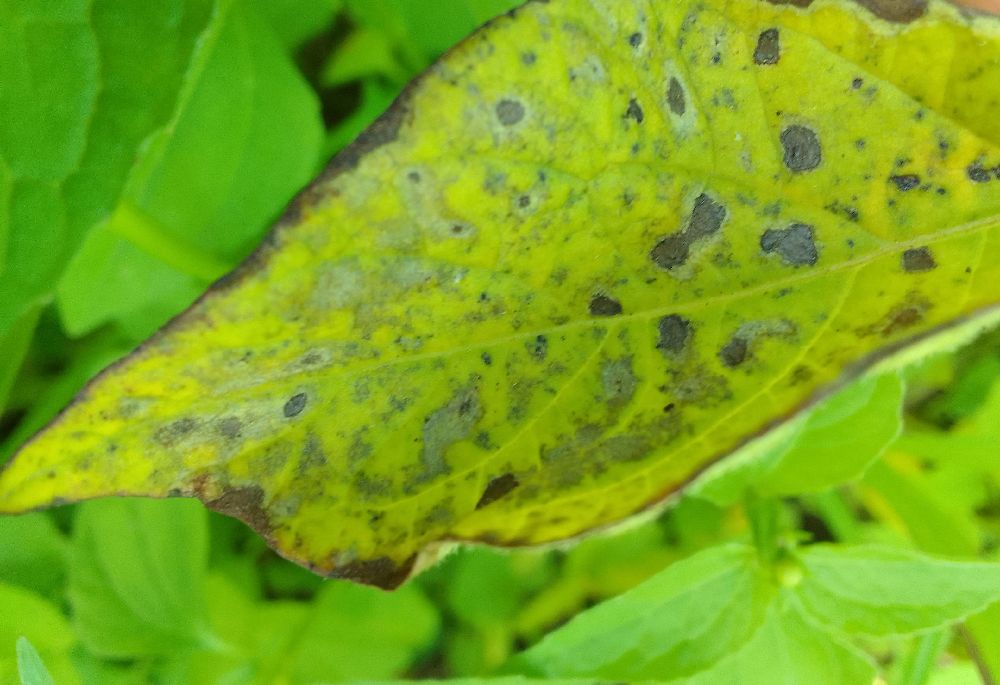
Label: Early blight